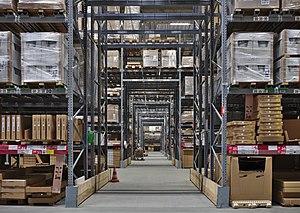
Ikea, acronyme de Ingvar Kamprad Elmtaryd Agunnaryd, est une entreprise d'origine suédoise dont le siège social se trouve à Delft aux Pays-Bas, spécialisée dans la conception et la vente de détail de mobilier et objets de décoration prêts à poser ou à monter en kit.